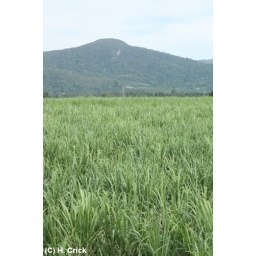
Sugarcane growing in a field, taken from the window of the Kuranda Scenic Railway train